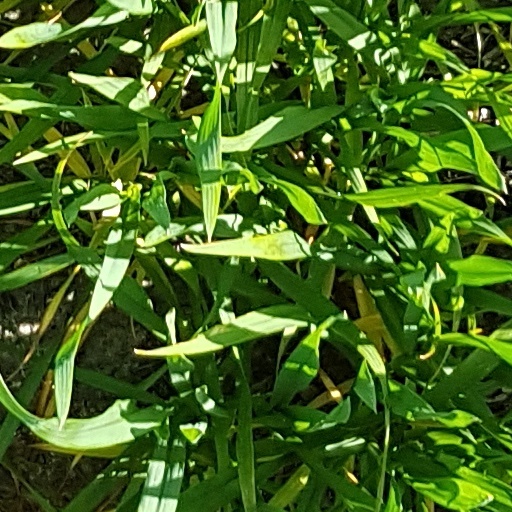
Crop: wheat